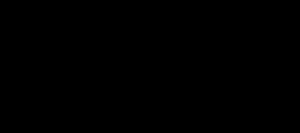
Le tombeau de Talpiot est un hypogée découvert en 1980 à Talpiot-Est, un quartier de Jérusalem, et dans lequel certains voient le tombeau de Jésus de Nazareth et de sa famille.